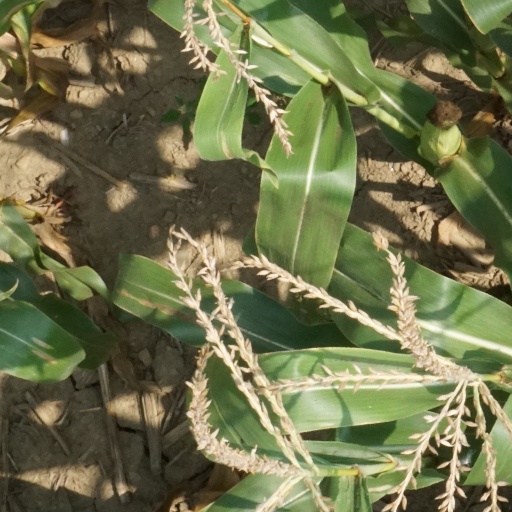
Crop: maize; corn